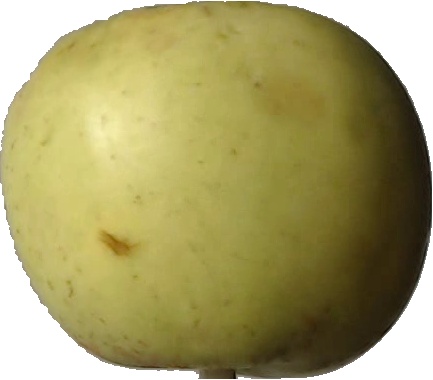
Label: apple_golden_3